Buyao

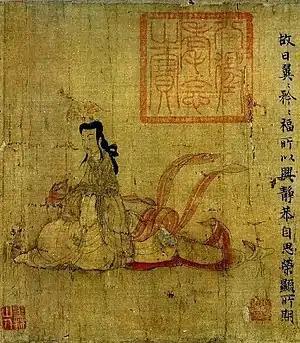

According to the "Yufu zhi" of the Jin shu also mentioned that the palace ladies from Western Han through Jin wore buyao in their hair as hair ornaments. Buyao are depicted in the Admonitions Scroll attributed to Gu Kaizhi as a pair of zan, a type of Chinese hairpin, decorated with delicate ornaments which are shaped like birds and sits on delicate branches which extend out like blooming flowers and when the wearer would walk, the thin branches would move slightly causing any hairpin ornaments or beads to shake. The buyao worn by the court ladies in the Admonitions Scroll might have been variants or lower-ranking variants of those worn by the empresses.